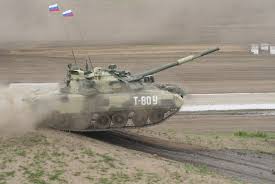
Label: T-80